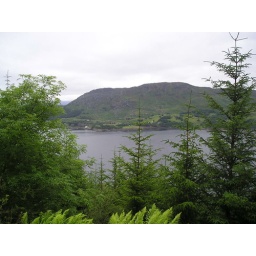
From a road winding around the lake and sometimes going steeply high above and then back down.